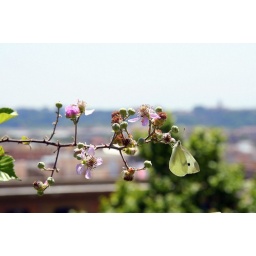
butterfly on flower over Rome